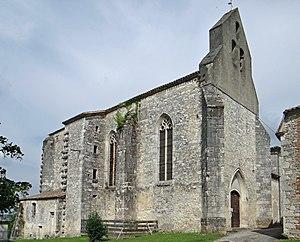
Cahuzac - Église Saint-Martin
Cahuzac est une commune du Sud-Ouest de la France, située dans le département de Lot-et-Garonne.
L’église Saint-Martin est située à Cahuzac, dans le département de Lot-et-Garonne, en France.
Cet article recense une partie des monuments historiques de Lot-et-Garonne, en France.